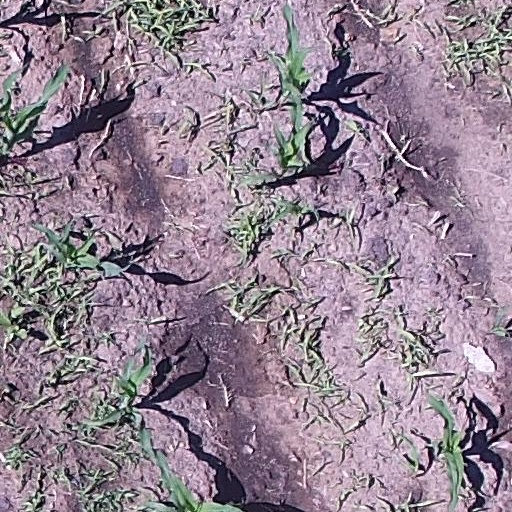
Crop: maize; corn